Ælfric of Eynsham

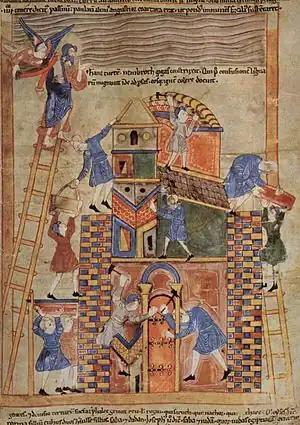
The Tower of Babel, from an illustrated English manuscript (11th century) in the British Library, containing some Latin excerpts from the Hexateuch. Ælfric was responsible for the preface to Genesis as well as some of its translations. Another copy of the text, without lavish illustrations but including a translation of the Book of Judges, is found in Oxford, Bodleian Library, Laud Misc. 509.

Ælfric was educated in the Benedictine Old Minster at Winchester under Saint Æthelwold, who was bishop there from 963 to 984. Æthelwold had carried on the tradition of Dunstan in his government of the abbey of Abingdon, then in Berkshire, and at Winchester he continued his strenuous support for the English Benedictine Reform. He seems to have actually taken part in the teaching activities of the abbey.